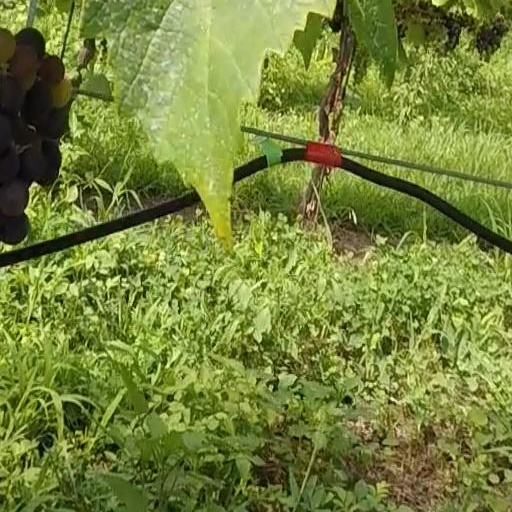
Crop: grape